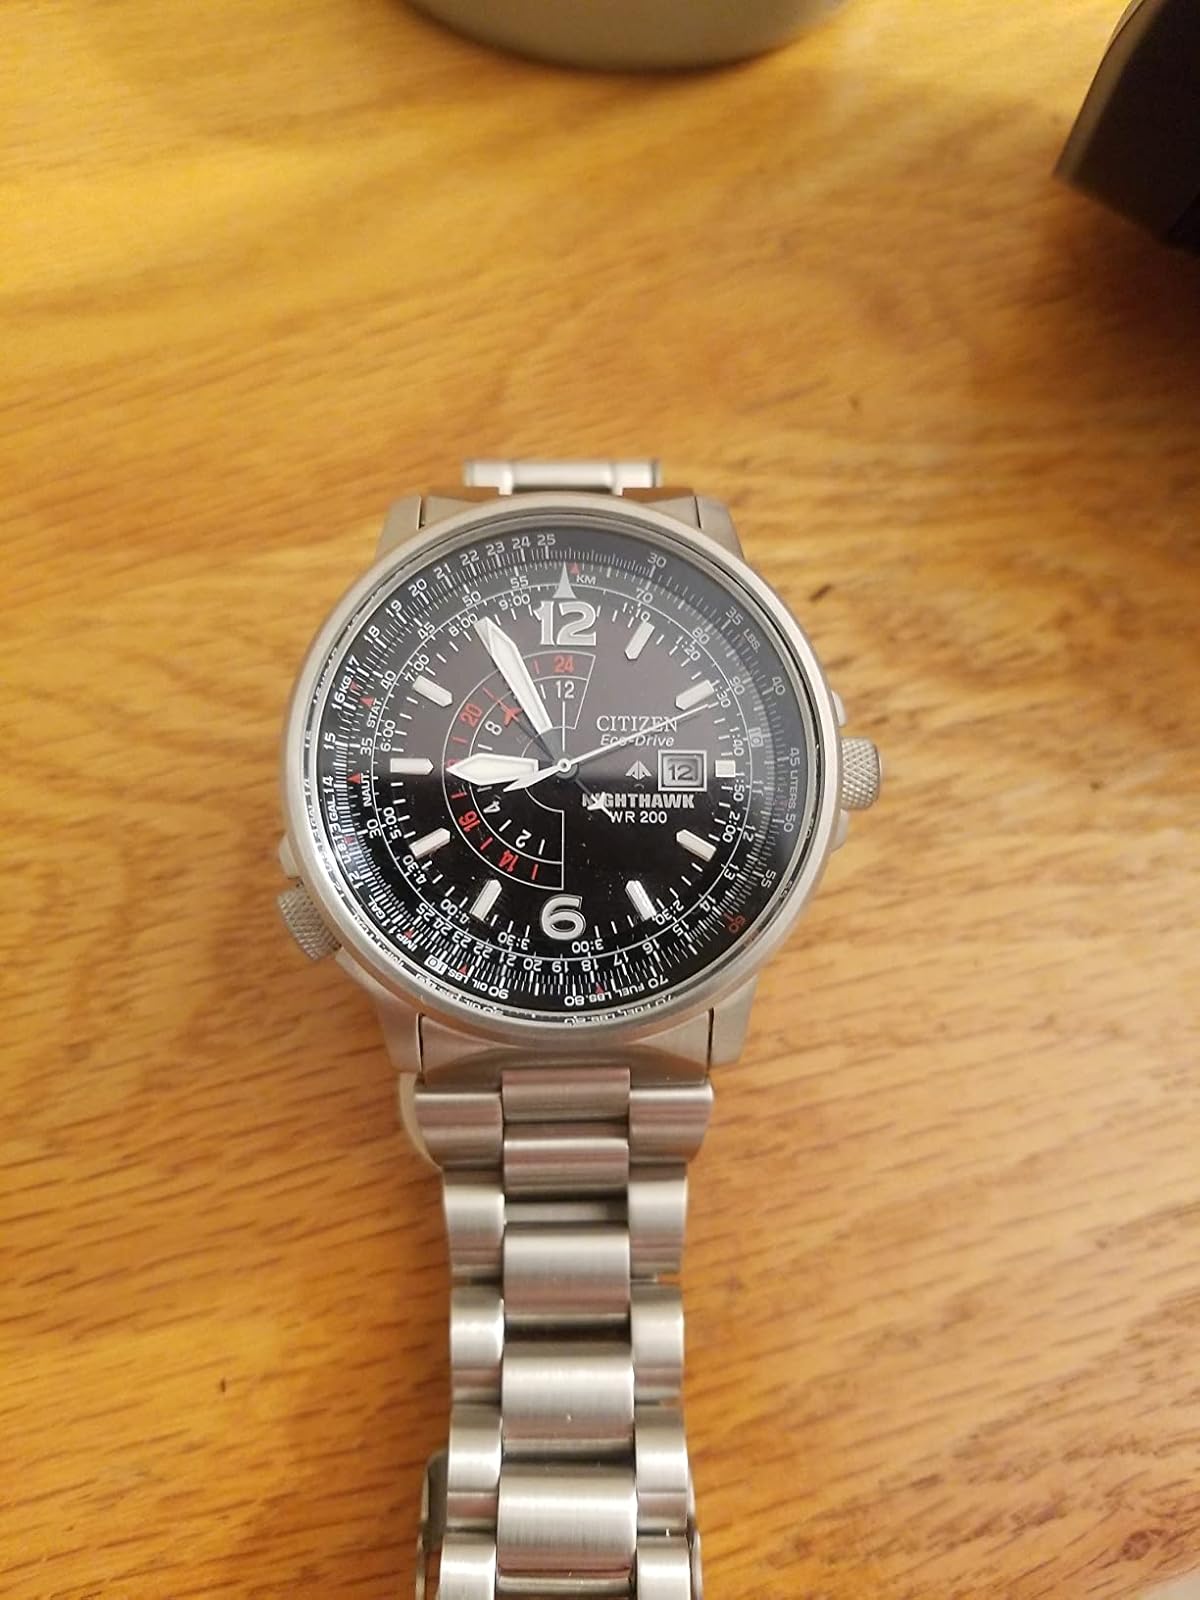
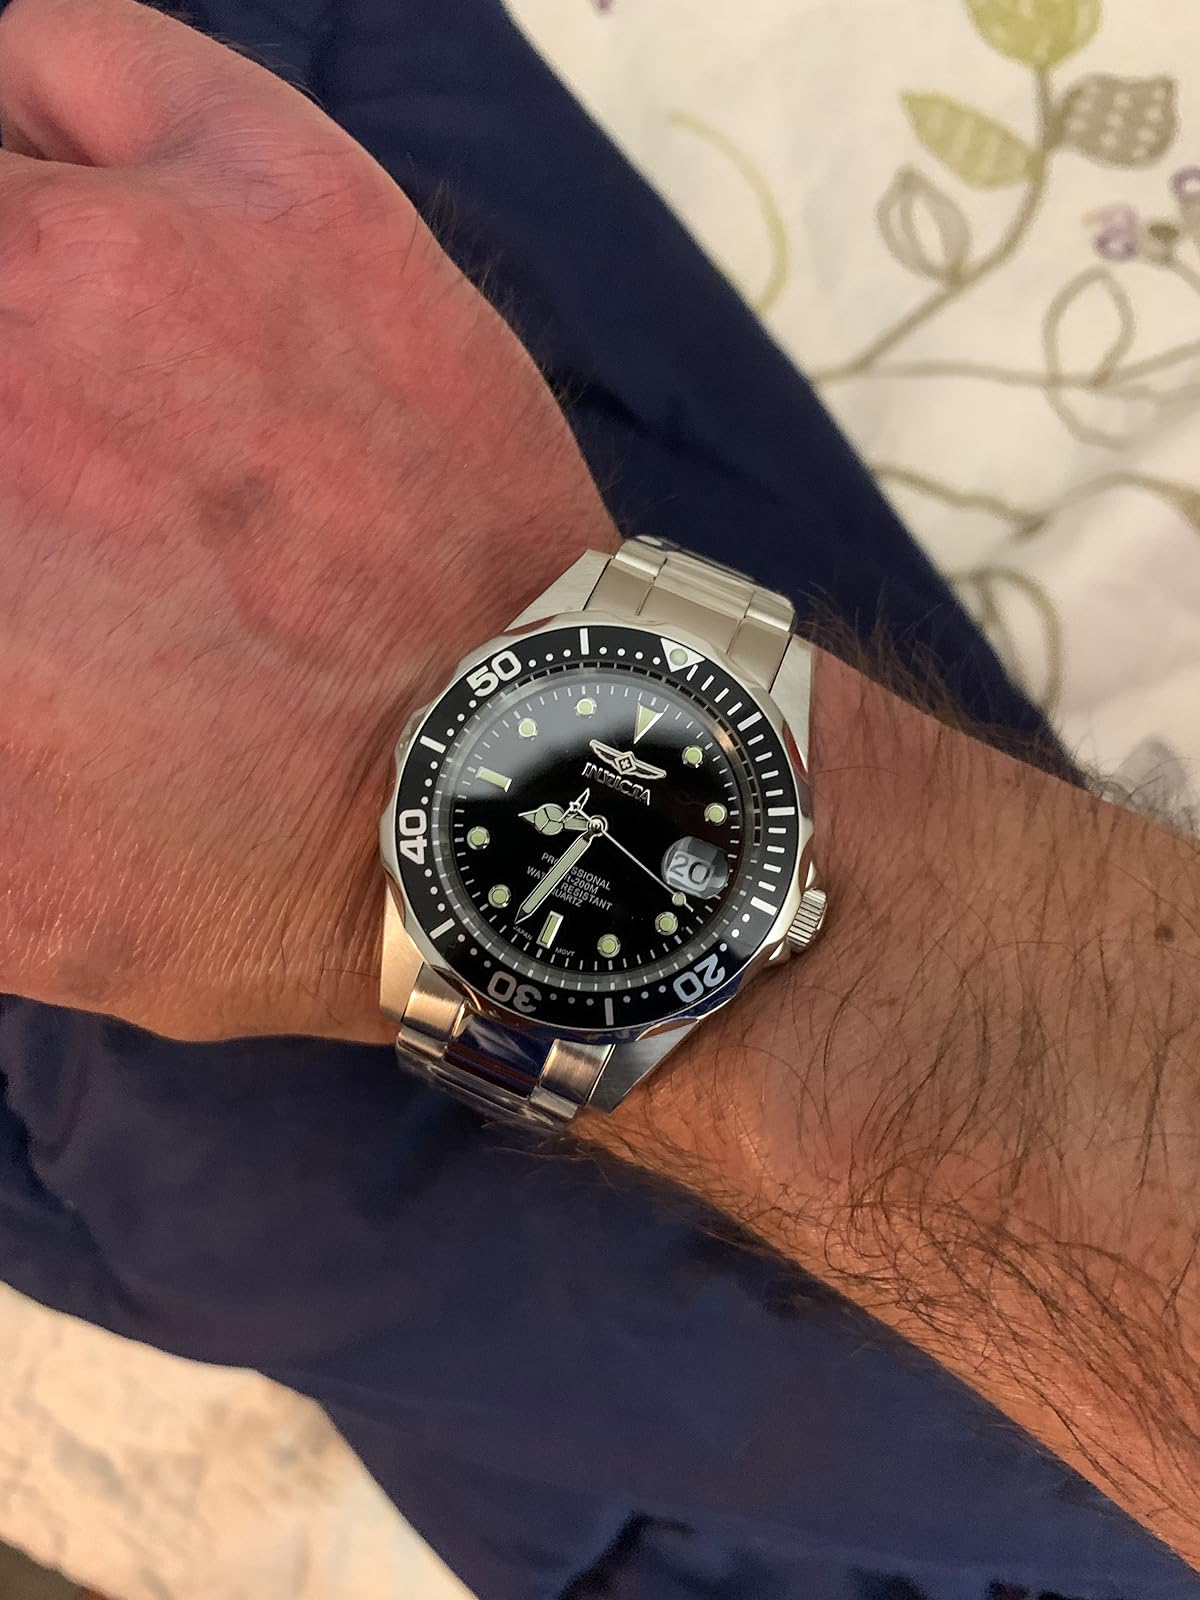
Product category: accessories_watch
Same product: no